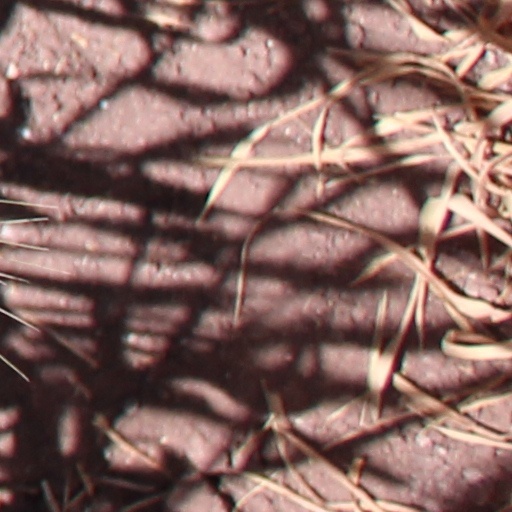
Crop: wheat